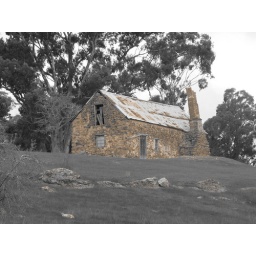
that was made of light brown stone near Yandoit